Mali Health

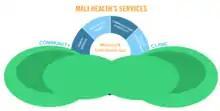
A graphic showing Mali Health's programs.

In 2008 the international NGO Médecins Sans Frontières (Doctors Without Borders) estimated that free malaria testing and treatment dramatically increased the number of people surviving the disease, and the World Health Organization's 2010 World Health Report concluded that direct payments are a major obstacle to health coverage in low income countries.